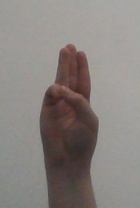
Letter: thaa